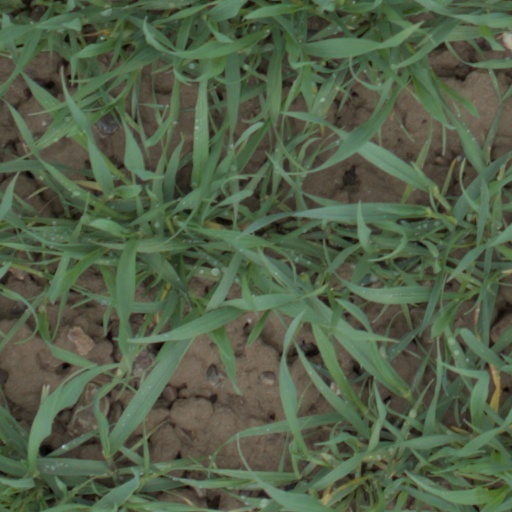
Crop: wheat